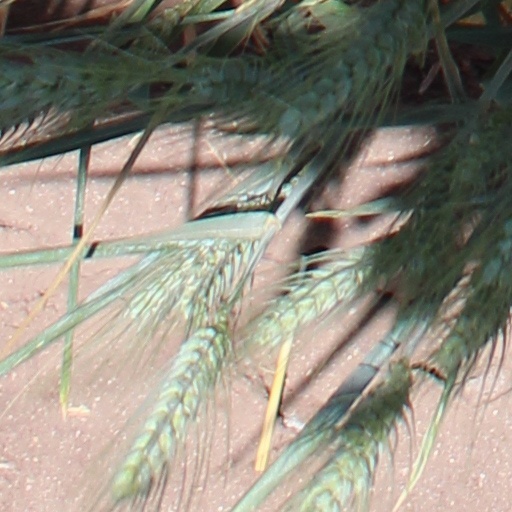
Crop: wheat